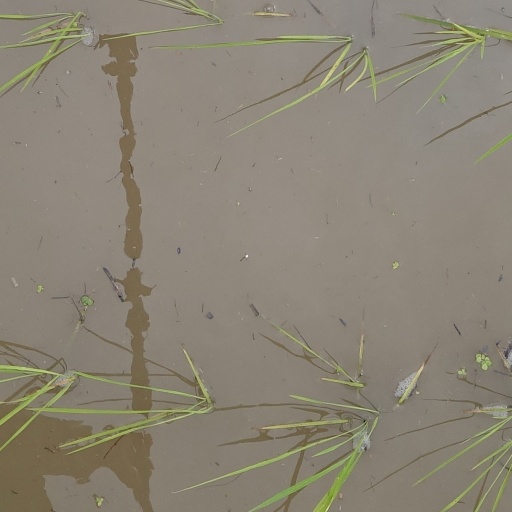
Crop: rice